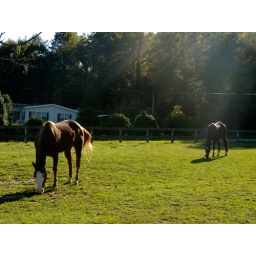
horses in the field outside of katie's house